Border (1997 film)

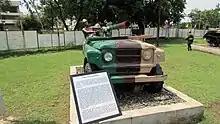
Jonga that destroyed several tanks during the battle

The film opens before the declaration of the Indo-Pakistani War of 1971. At an FOA (forward operating airbase), Indian Air Force Wing Commander Andy Bajwa and his air force wingmen soon take off to an unknown airbase in Rajasthan. Once there, he is briefed by his superiors that he and his squadron have been assigned to the Jaisalmer sector and have to fly Hawker Hunter Ground attack planes to support the Indian Army. He is soon joined by his brother-in-arms army Lieutenant Major Kuldip Singh Chandpuri as they meet on a courier flight and speak about the possibility of the opening of the Western front in light of the East Pakistan conflict. Kuldip takes up command of a company of the 23rd Battalion Punjab Regiment (composed of 120 soldiers), arguing about the light defense being assigned to the military post of Longewala. He meets his second-in-command 2nd Lieutenant Dharamvir Singh Bhan (who happens to be the son of a 1965 Indo-Pakistani War veteran who was killed during that war) and the Company JCO Naib Subedar Mathura Das. The company moves to a remote outpost in the deserts of Rajasthan and begins to expand the rudimentary Border Security Force (BSF) post and does the observation of the area up to the international border with Pakistan. They meet the company commander of BSF's Assistant Commandant Bhairon Singh, a deeply patriotic man who expresses his love for the desert.